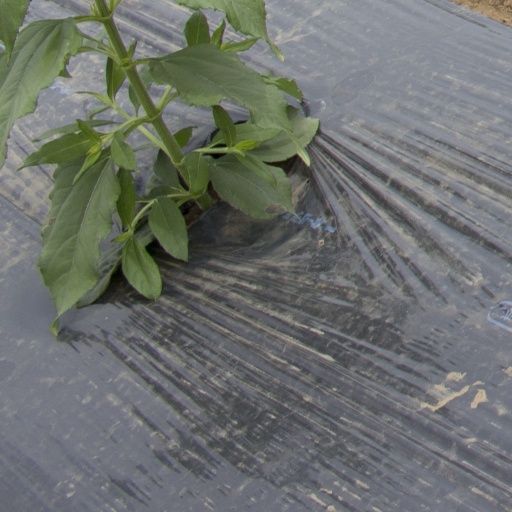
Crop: Jerusalem artichoke